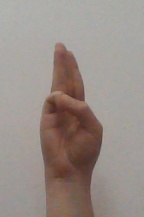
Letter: thaa